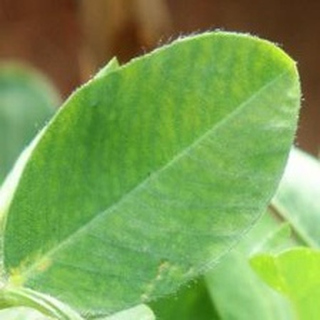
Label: healthy_groundnut